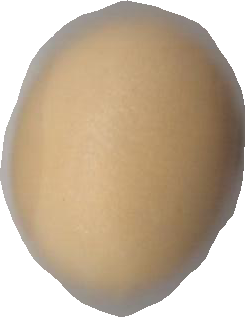
Variety: Dega